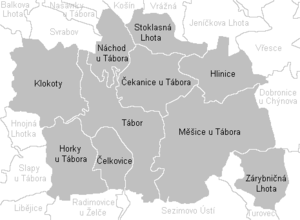
Tábor est une ville de la région de Bohême-du-Sud, en Tchéquie, et le chef-lieu du district de Tábor. Sa population s'élevait à 34 467 habitants en 2018.